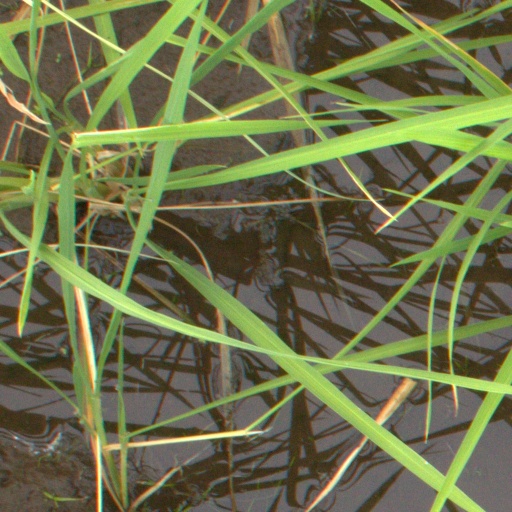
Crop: rice